National Electric Light Association

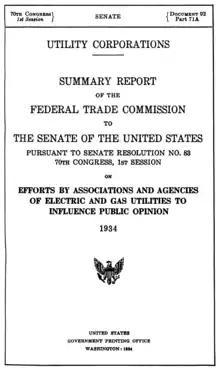
Federal Trade Commission Propaganda Report - Efforts by Associations and Agencies of Electric and Gas Utilities to Influence Public Opinion 1934

The Federal Trade Commission's final conclusions called the electric utility industry's practices "evil" and recommended that holding companies working across state lines be broken up. The industry's decades-old "propaganda" campaign which was led by NELA and the very largest holding companies actively worked to undermine public ownership of power stations, using every conceivable strategy and medium. The report states that "the record establishes that, measured by quantity, extent, and cost, this was probably the greatest peace-time propaganda campaign ever conducted by private interests in this country. The NELA's handbook was used to train thousands of industry proponents of private ownership. Its tactics included fear-based red-baiting attacks that were deployed using every possible medium. The campaign included both free and paid for advertising in the hundreds of thousands of pieces costing ten's of millions of dollars annually, and in most cases paid for out of the ratepayers pocket. Millions more were spent to influence government officials and elections. From ownership of newspapers, and radio stations, all the way to editorial control over the nation's textbooks, the industry promoted itself while leaving no stone unturned in its brutal attack against the country's municipally owned power stations.